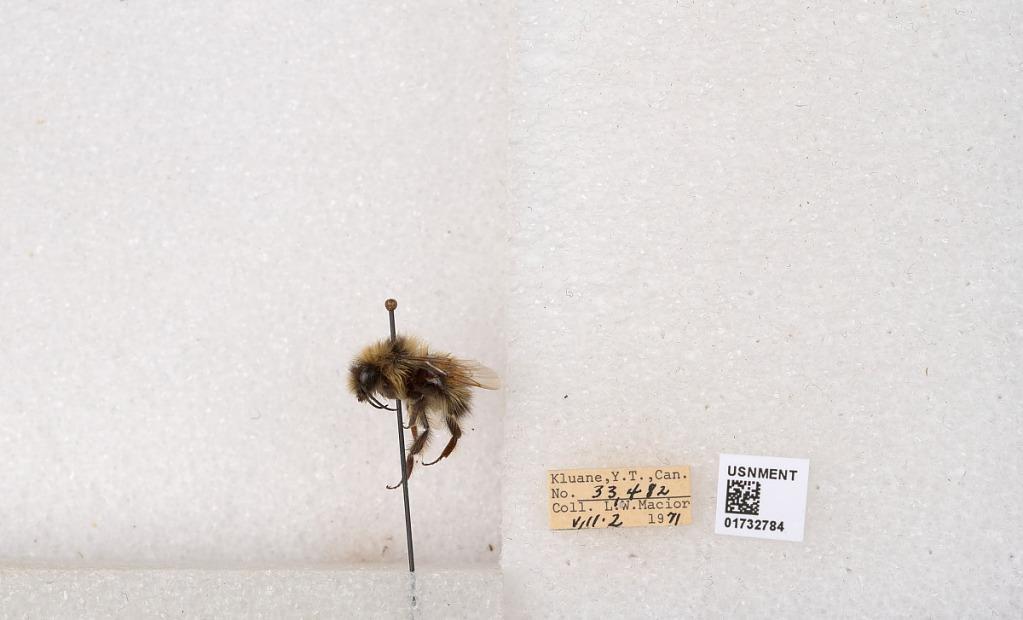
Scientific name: Bombus (Pyrobombus) sylvicola Kirby
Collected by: L. Macior
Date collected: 1971-8-2
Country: Canada
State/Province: Yukon Teritory
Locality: Kluane National Park and Reserve
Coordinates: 60.7493, -139.504